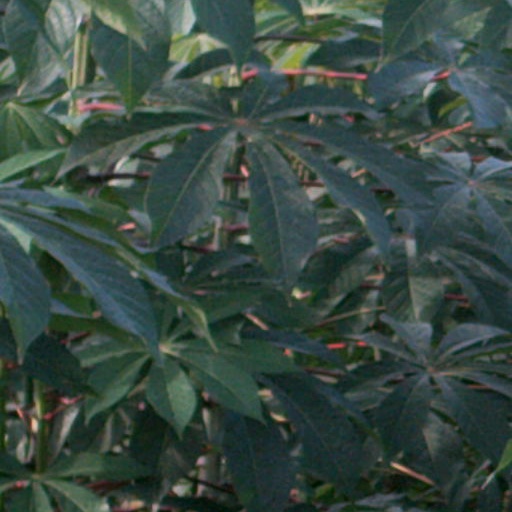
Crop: cassava